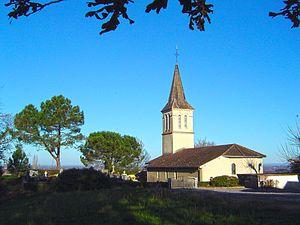
Eglise de Castelner, Landes, FranceOccitan
Castelner est une commune du sud-ouest de la France, située dans le département des Landes.
Le département français des Landes compte 438 églises pour un total de 331 communes, soit une moyenne de 1,32 église par commune. La commune de Parleboscq, née de la réunion de sept paroisses, compte à elle seule sept églises.